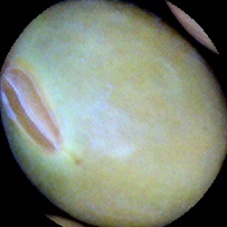
Label: Immature